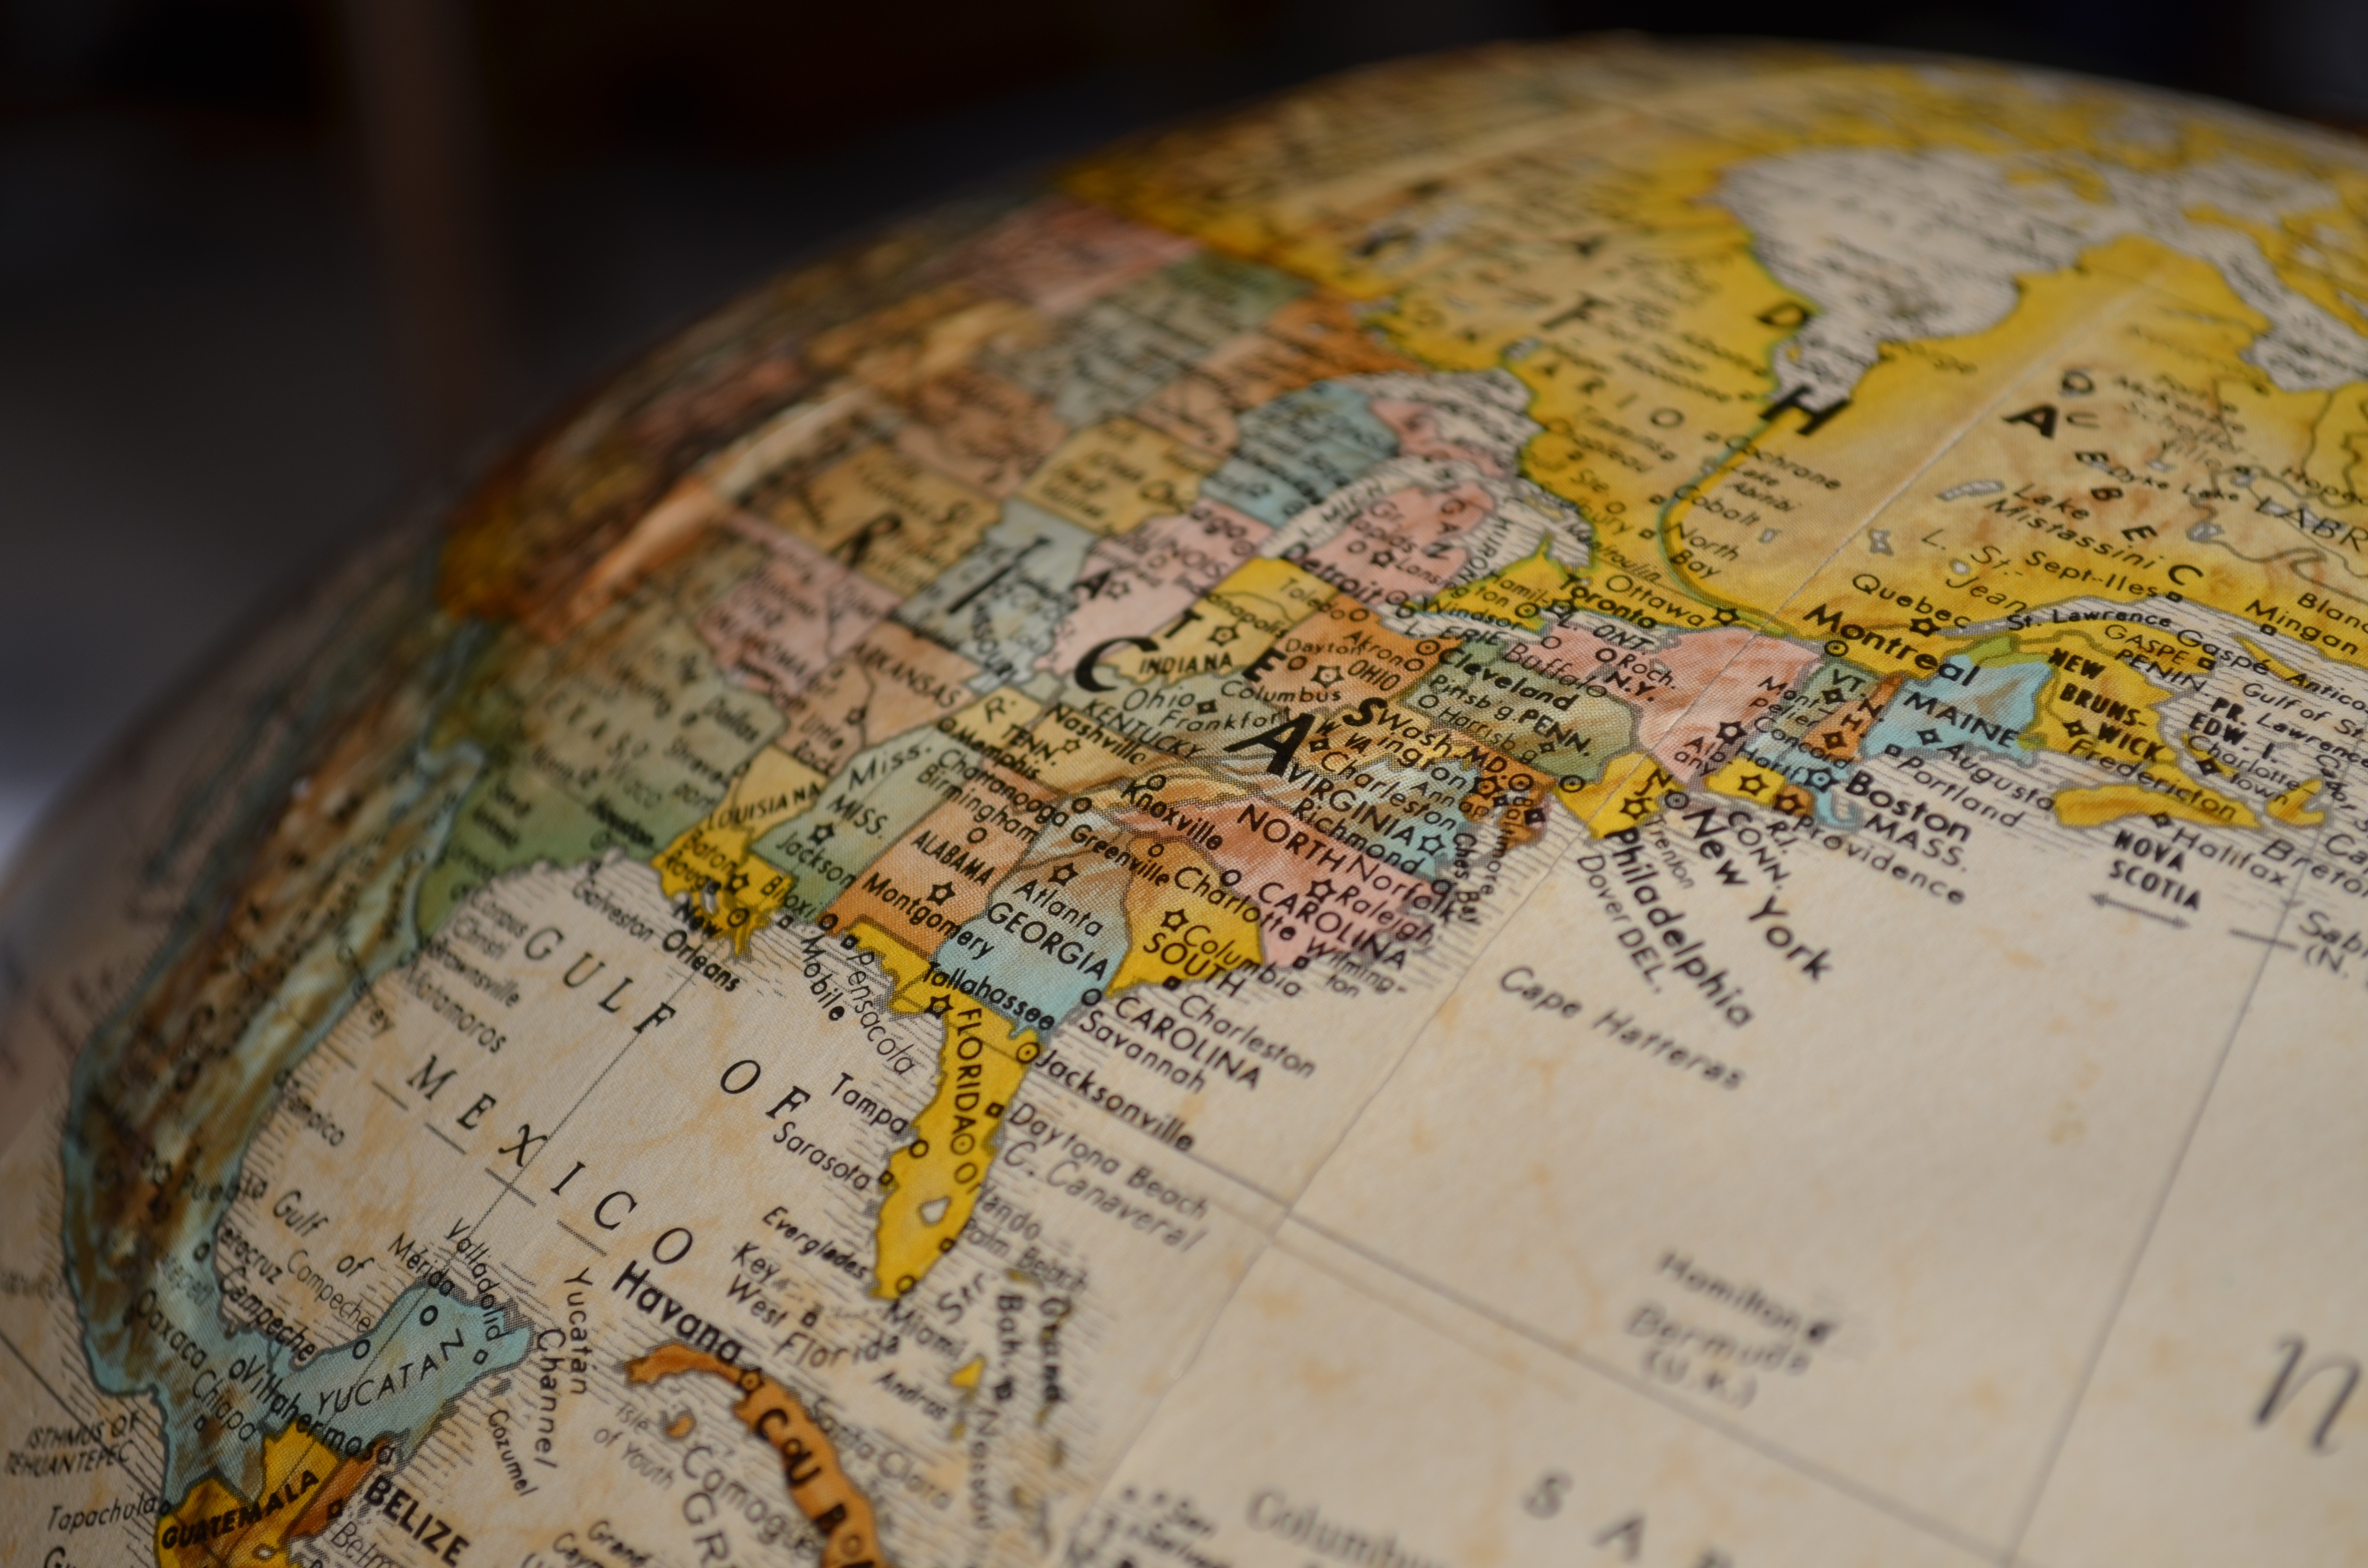
wood, yellow, map, globe, shape, north america